Our Lady of Limerick Catholic Church (Glenns Ferry, Idaho)

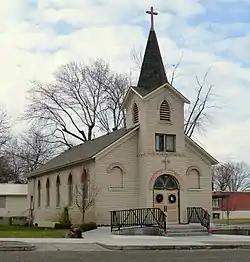
The church in 2012

Our Lady of Limerick Catholic Church is a historic church building in Glenns Ferry, Idaho. It was built in 1915, and designed in the Gothic Revival and Romanesque Revival architectural styles. It is "a rectangular white brick structure, gable-roofed with a front-to-back ridgebeam and a partially outset steeple/belfry/entry tower centered on the front elevation." It has been listed on the National Register of Historic Places since November 17, 1982.